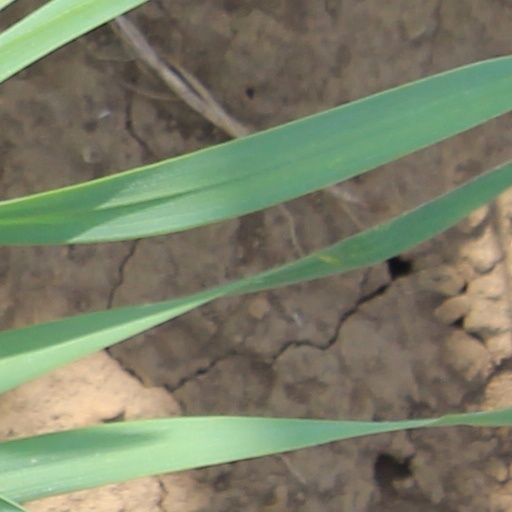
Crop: wheat